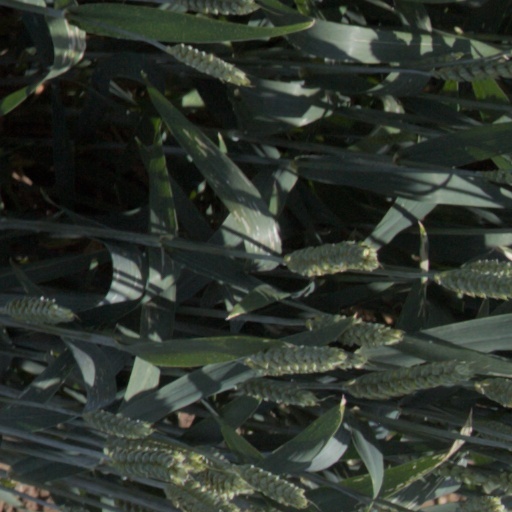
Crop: wheat